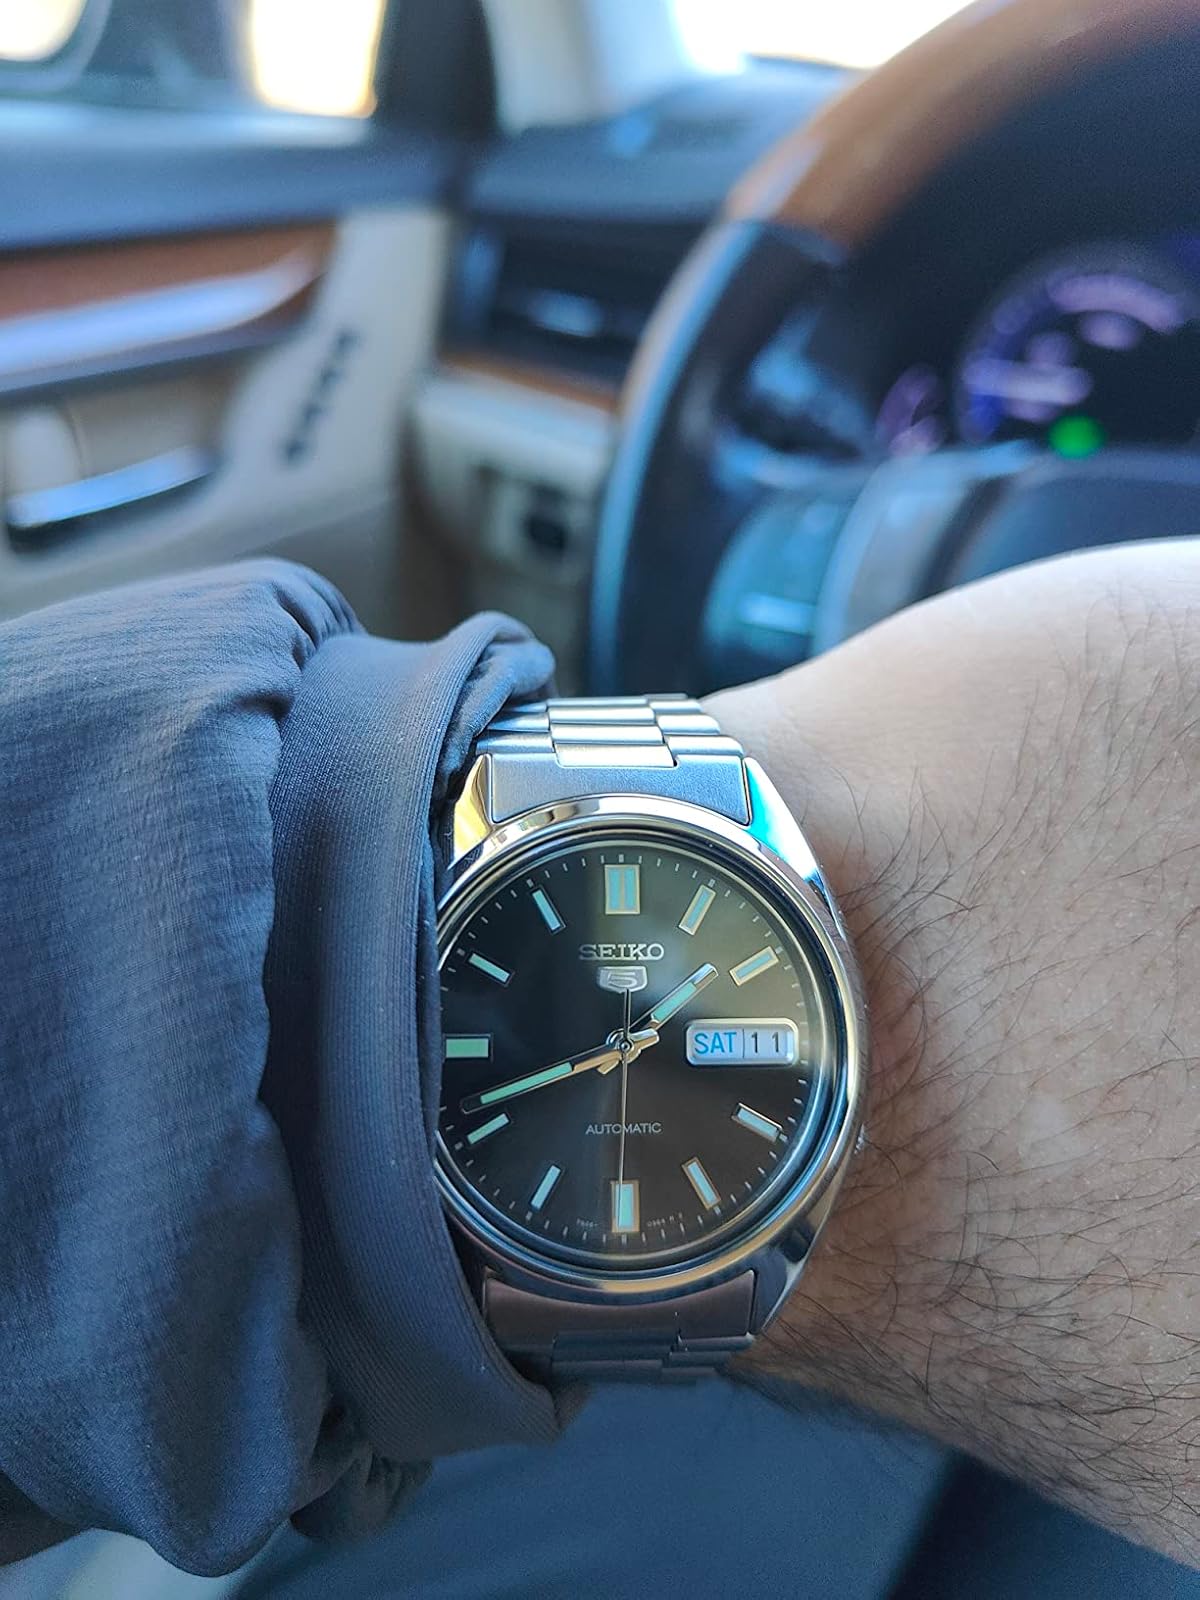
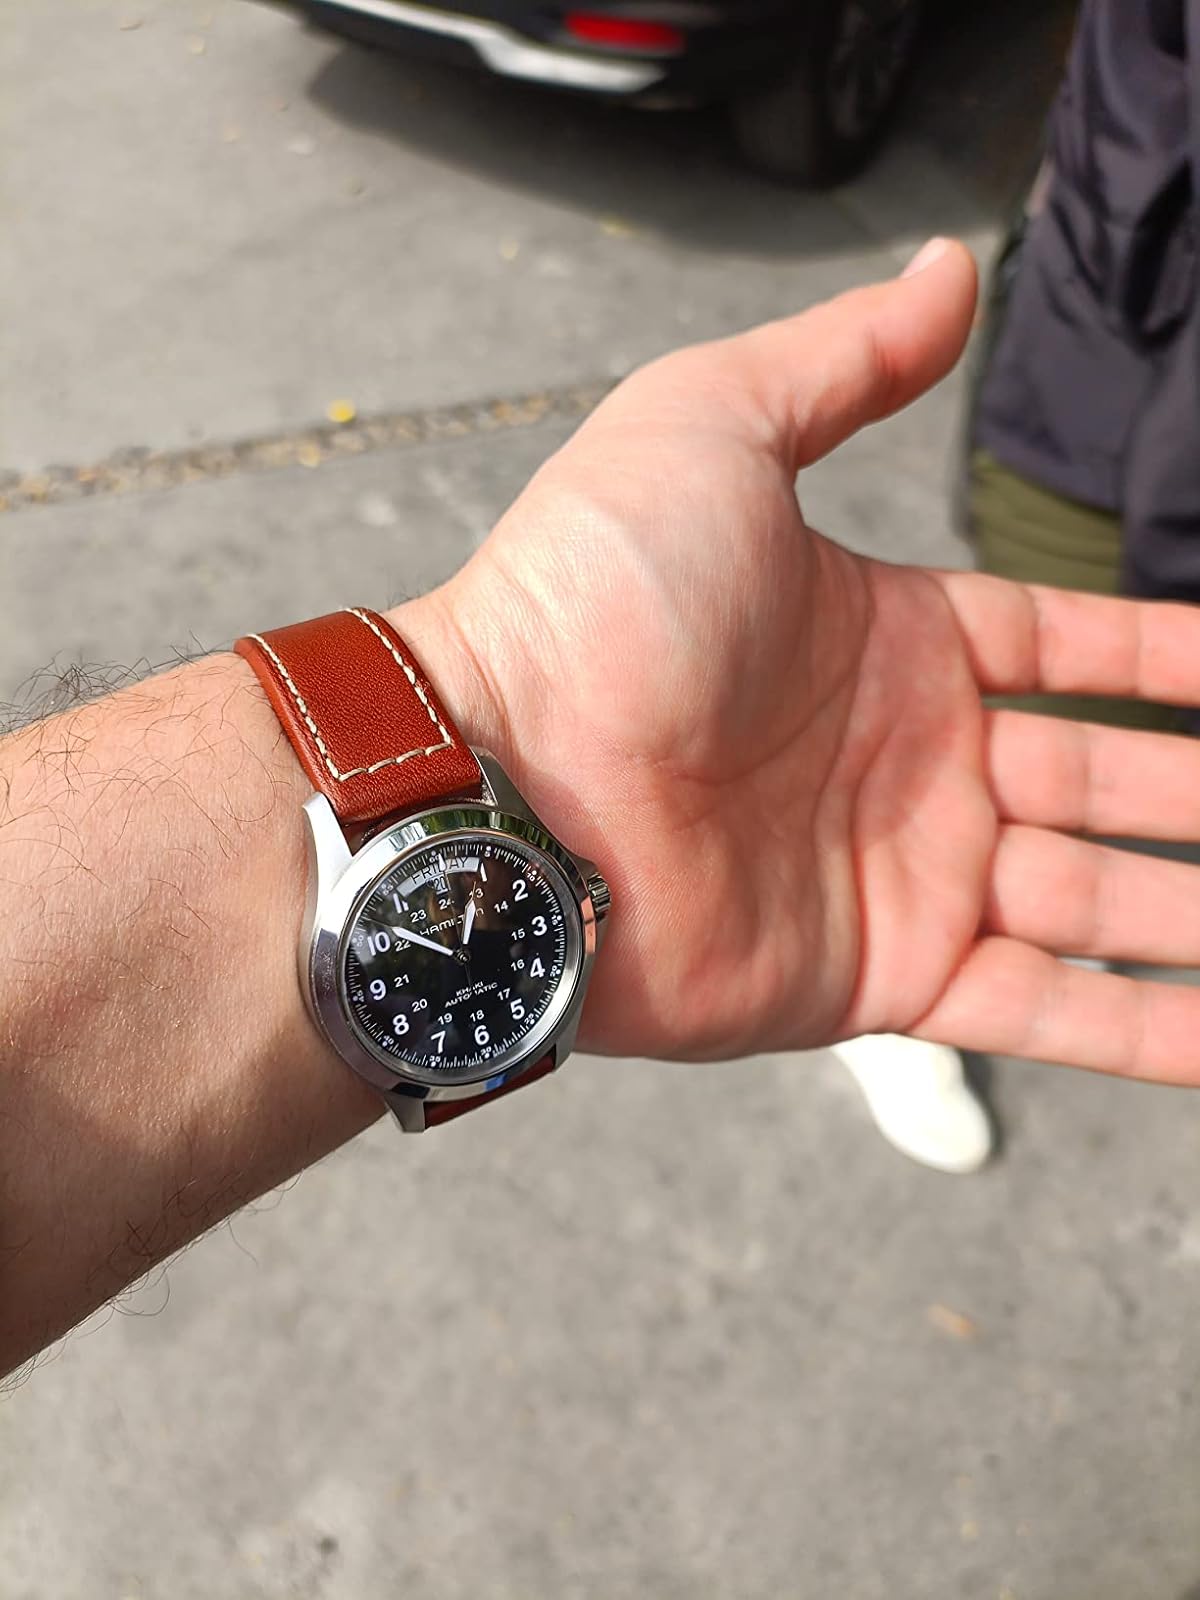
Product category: accessories_watch
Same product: no